Deben (unit)

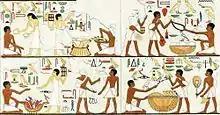
Old Kingdom market scene from the tomb of Fetekti at Abusir South: Two of the customers are seen carrying little boxes on their shoulders, suspected to have contained pieces of metal used as payment

The earliest evidence for deben is from the Early Dynastic Period. It was found at the site of Buto in Nile Delta. The weighing stone was uncovered in an archaeological context from Second Dynasty, in the so-called "labyrinth" building, it bears the inscription of the "friendly is the heart of Horus, director" (of the installation) "Hemsemenib". The inscribed value is of 3 deben, representing a unit of , likely the earliest copper deben. Based on this evidence, it was argued recently that copper and gold deben were used since Early Dynastic Period in ancient Egypt.